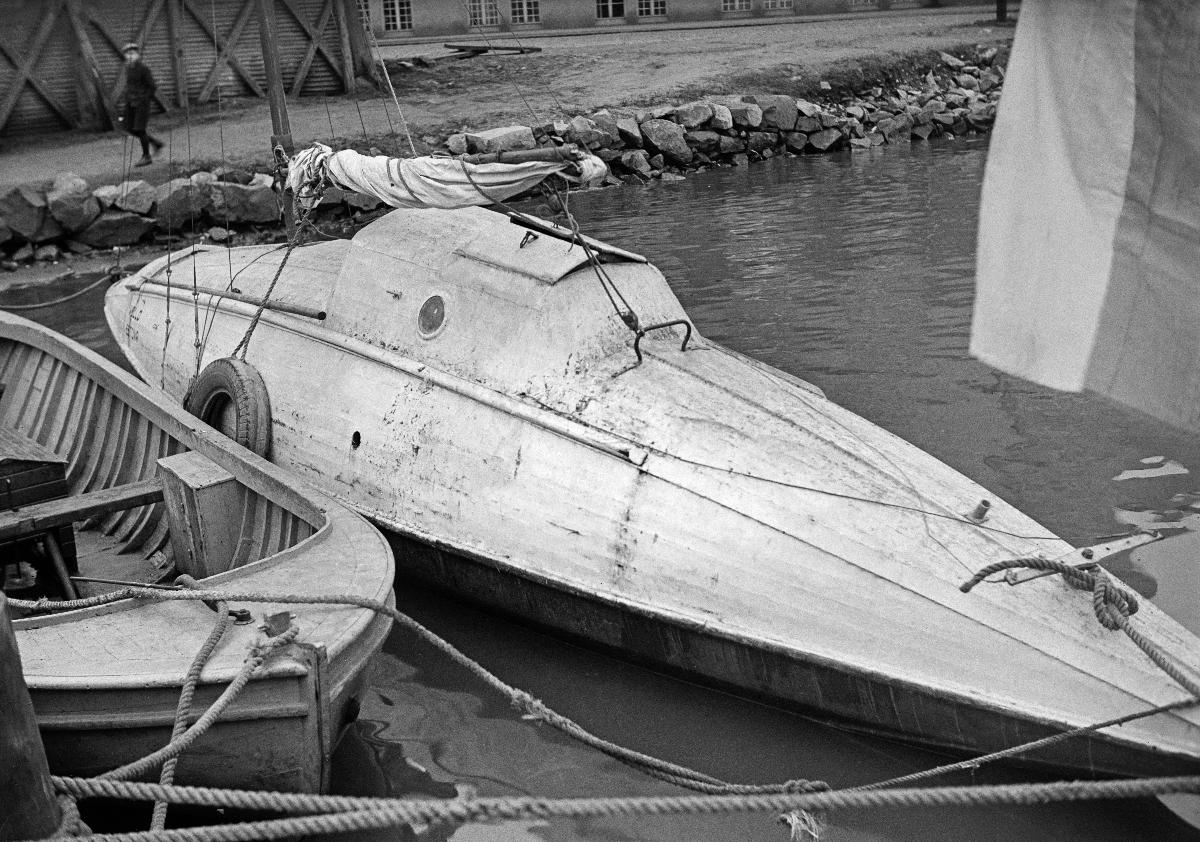
Vello Estonia purjevene
Vello Estonia segelbåt; Vello Estonia sailing boat
sisällön kuvaus: Vello Estonia purjevene Helsingissä 9.11.1936. sisällön kuvaus: Segelbåten Vello Estonia i Helsingfors 9.11.1936. content description: Sailing boat Vello Estonia in Helsinki 9.11.1936.
Kuvaaja: Sundström, Hugo, kuvaaja
Vuosi: 1936
Paikka: Suomi, Uusimaa, Helsinki
Aiheet: HBL; merenkulku; purjeveneet; venesatamat; maritime navigation; sailboats; boat harbours; seafare; sailing boats; harbors; harbours; sjöfart; segelbåtar; småbåtshamnar; båthamnar